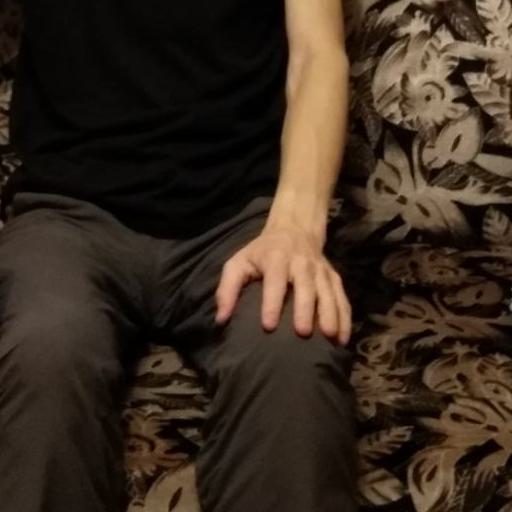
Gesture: no_gesture